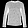
Label: Pullover